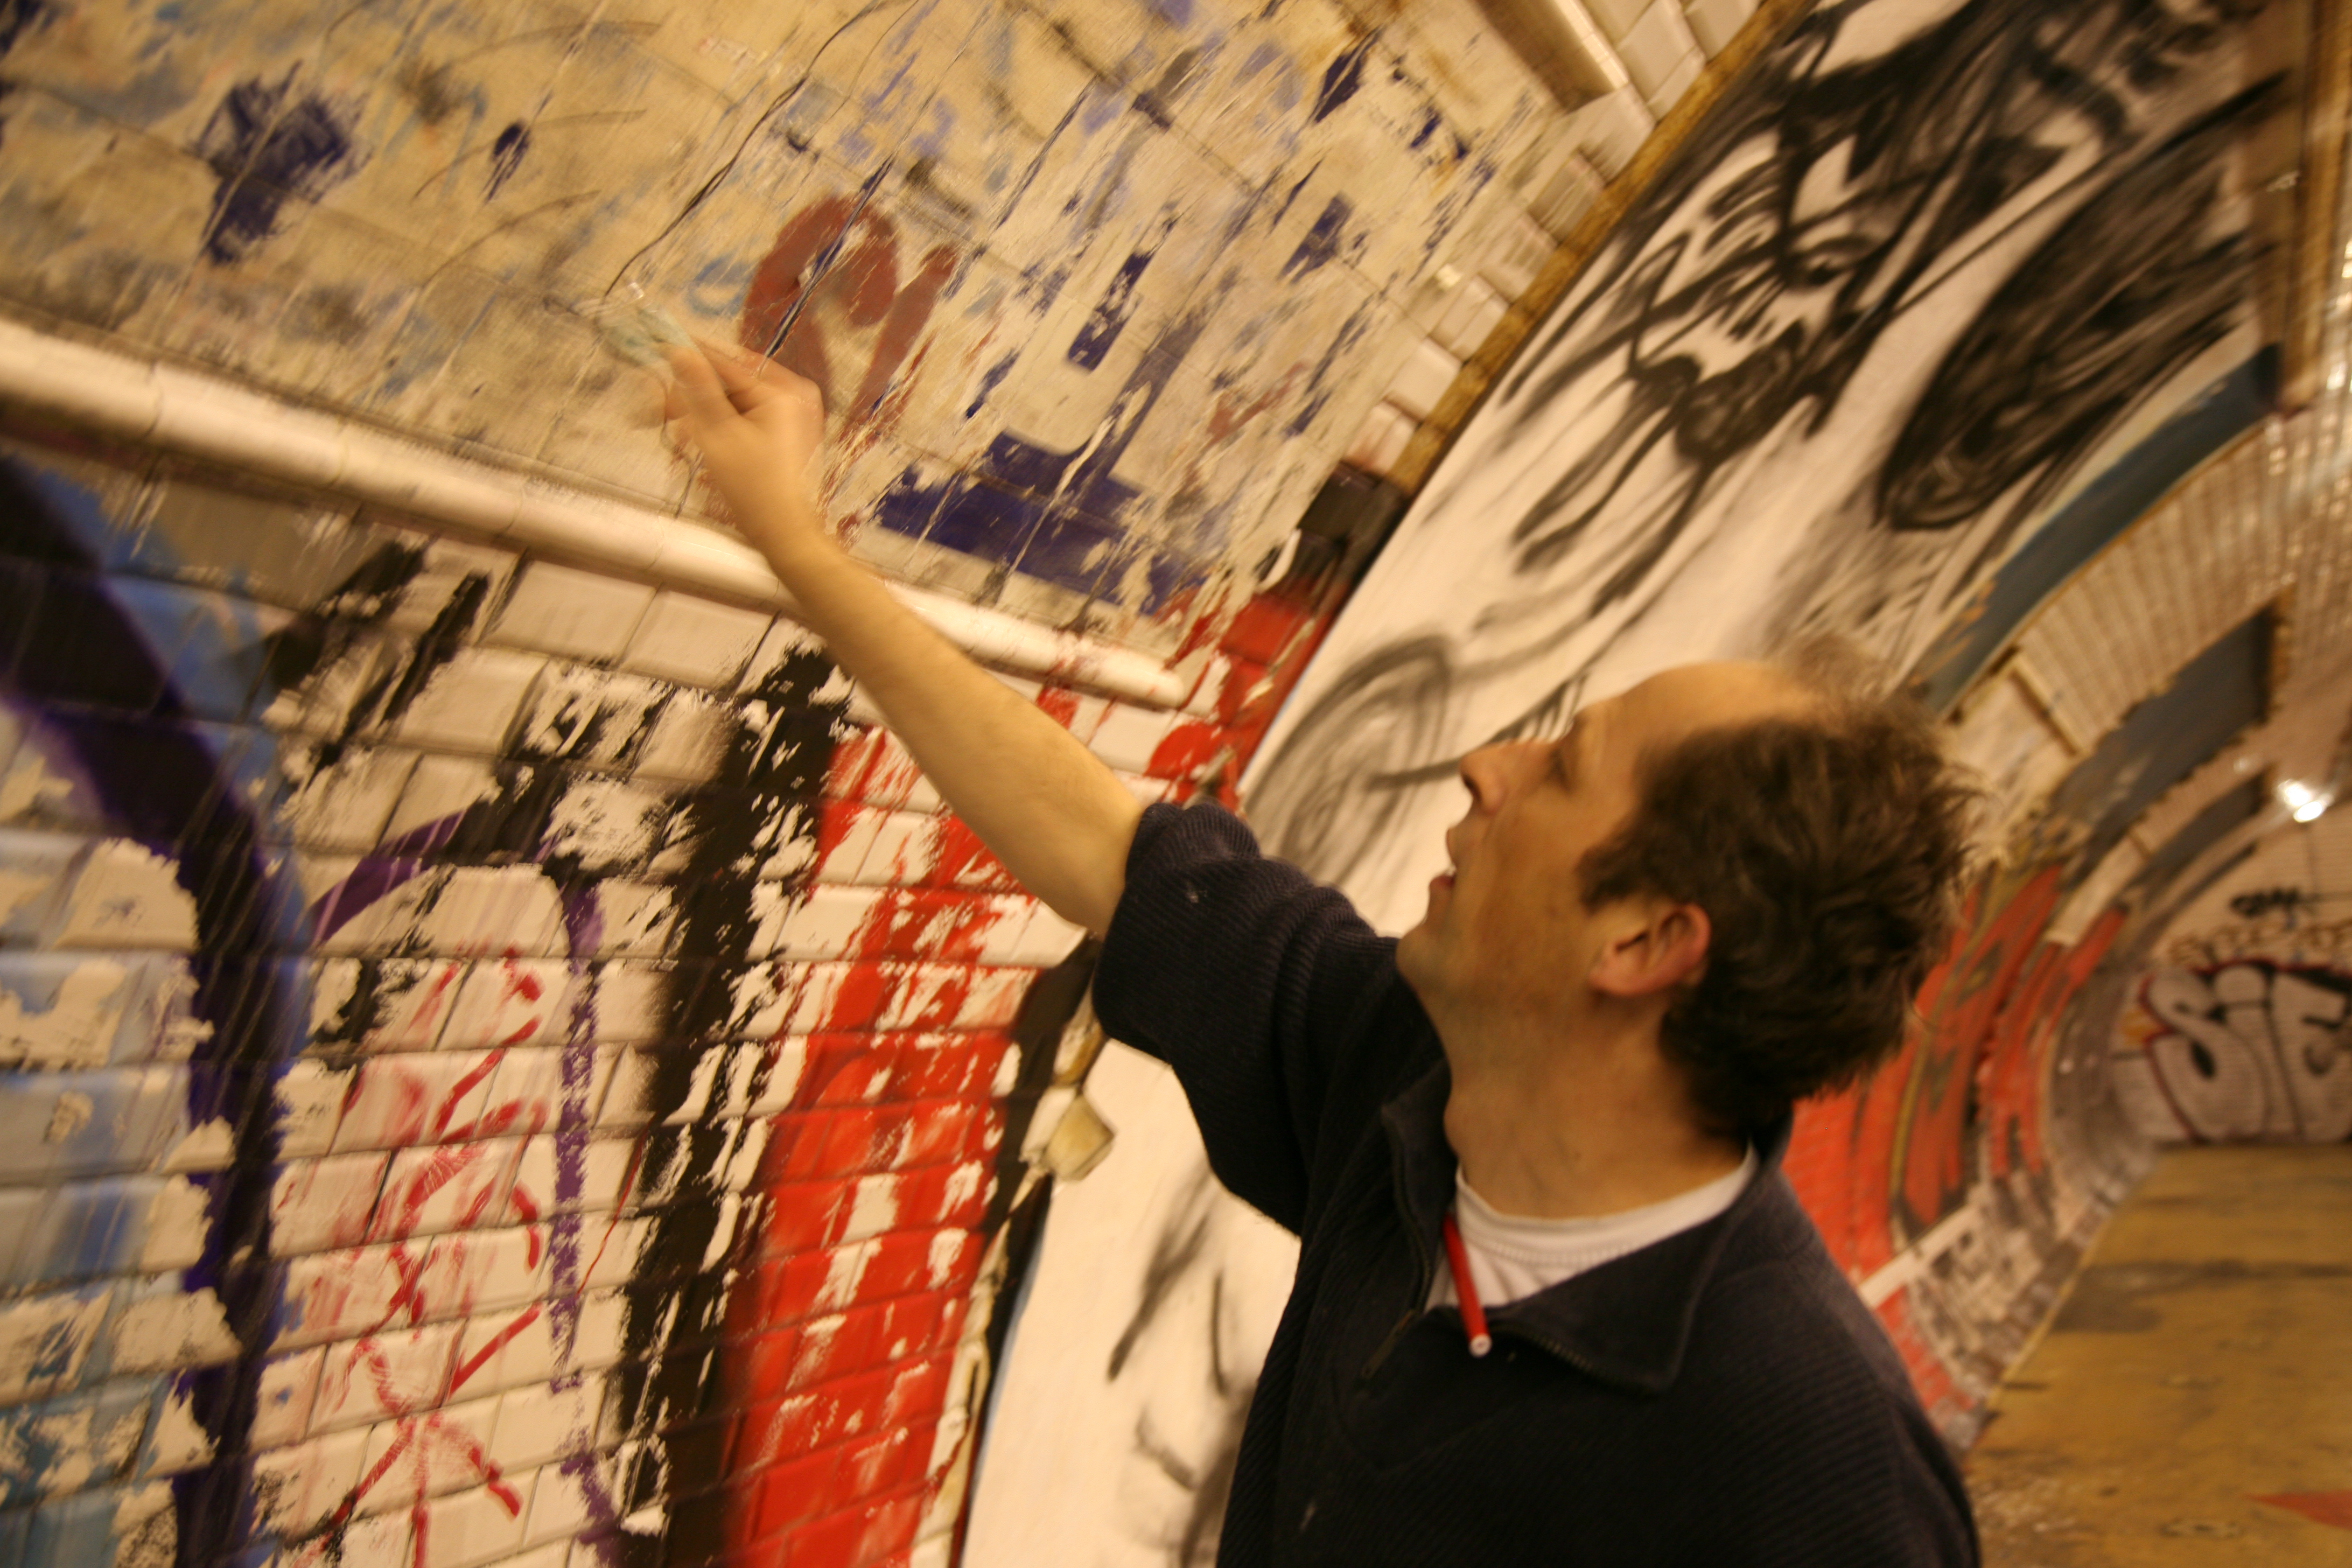
paris, metro, platform, graffiti, performance art, art, tag, bnf, hell, installation, x, ratp, enfer, croixrouge, calbum, laurentungerer, biblioth quenationaledefrance